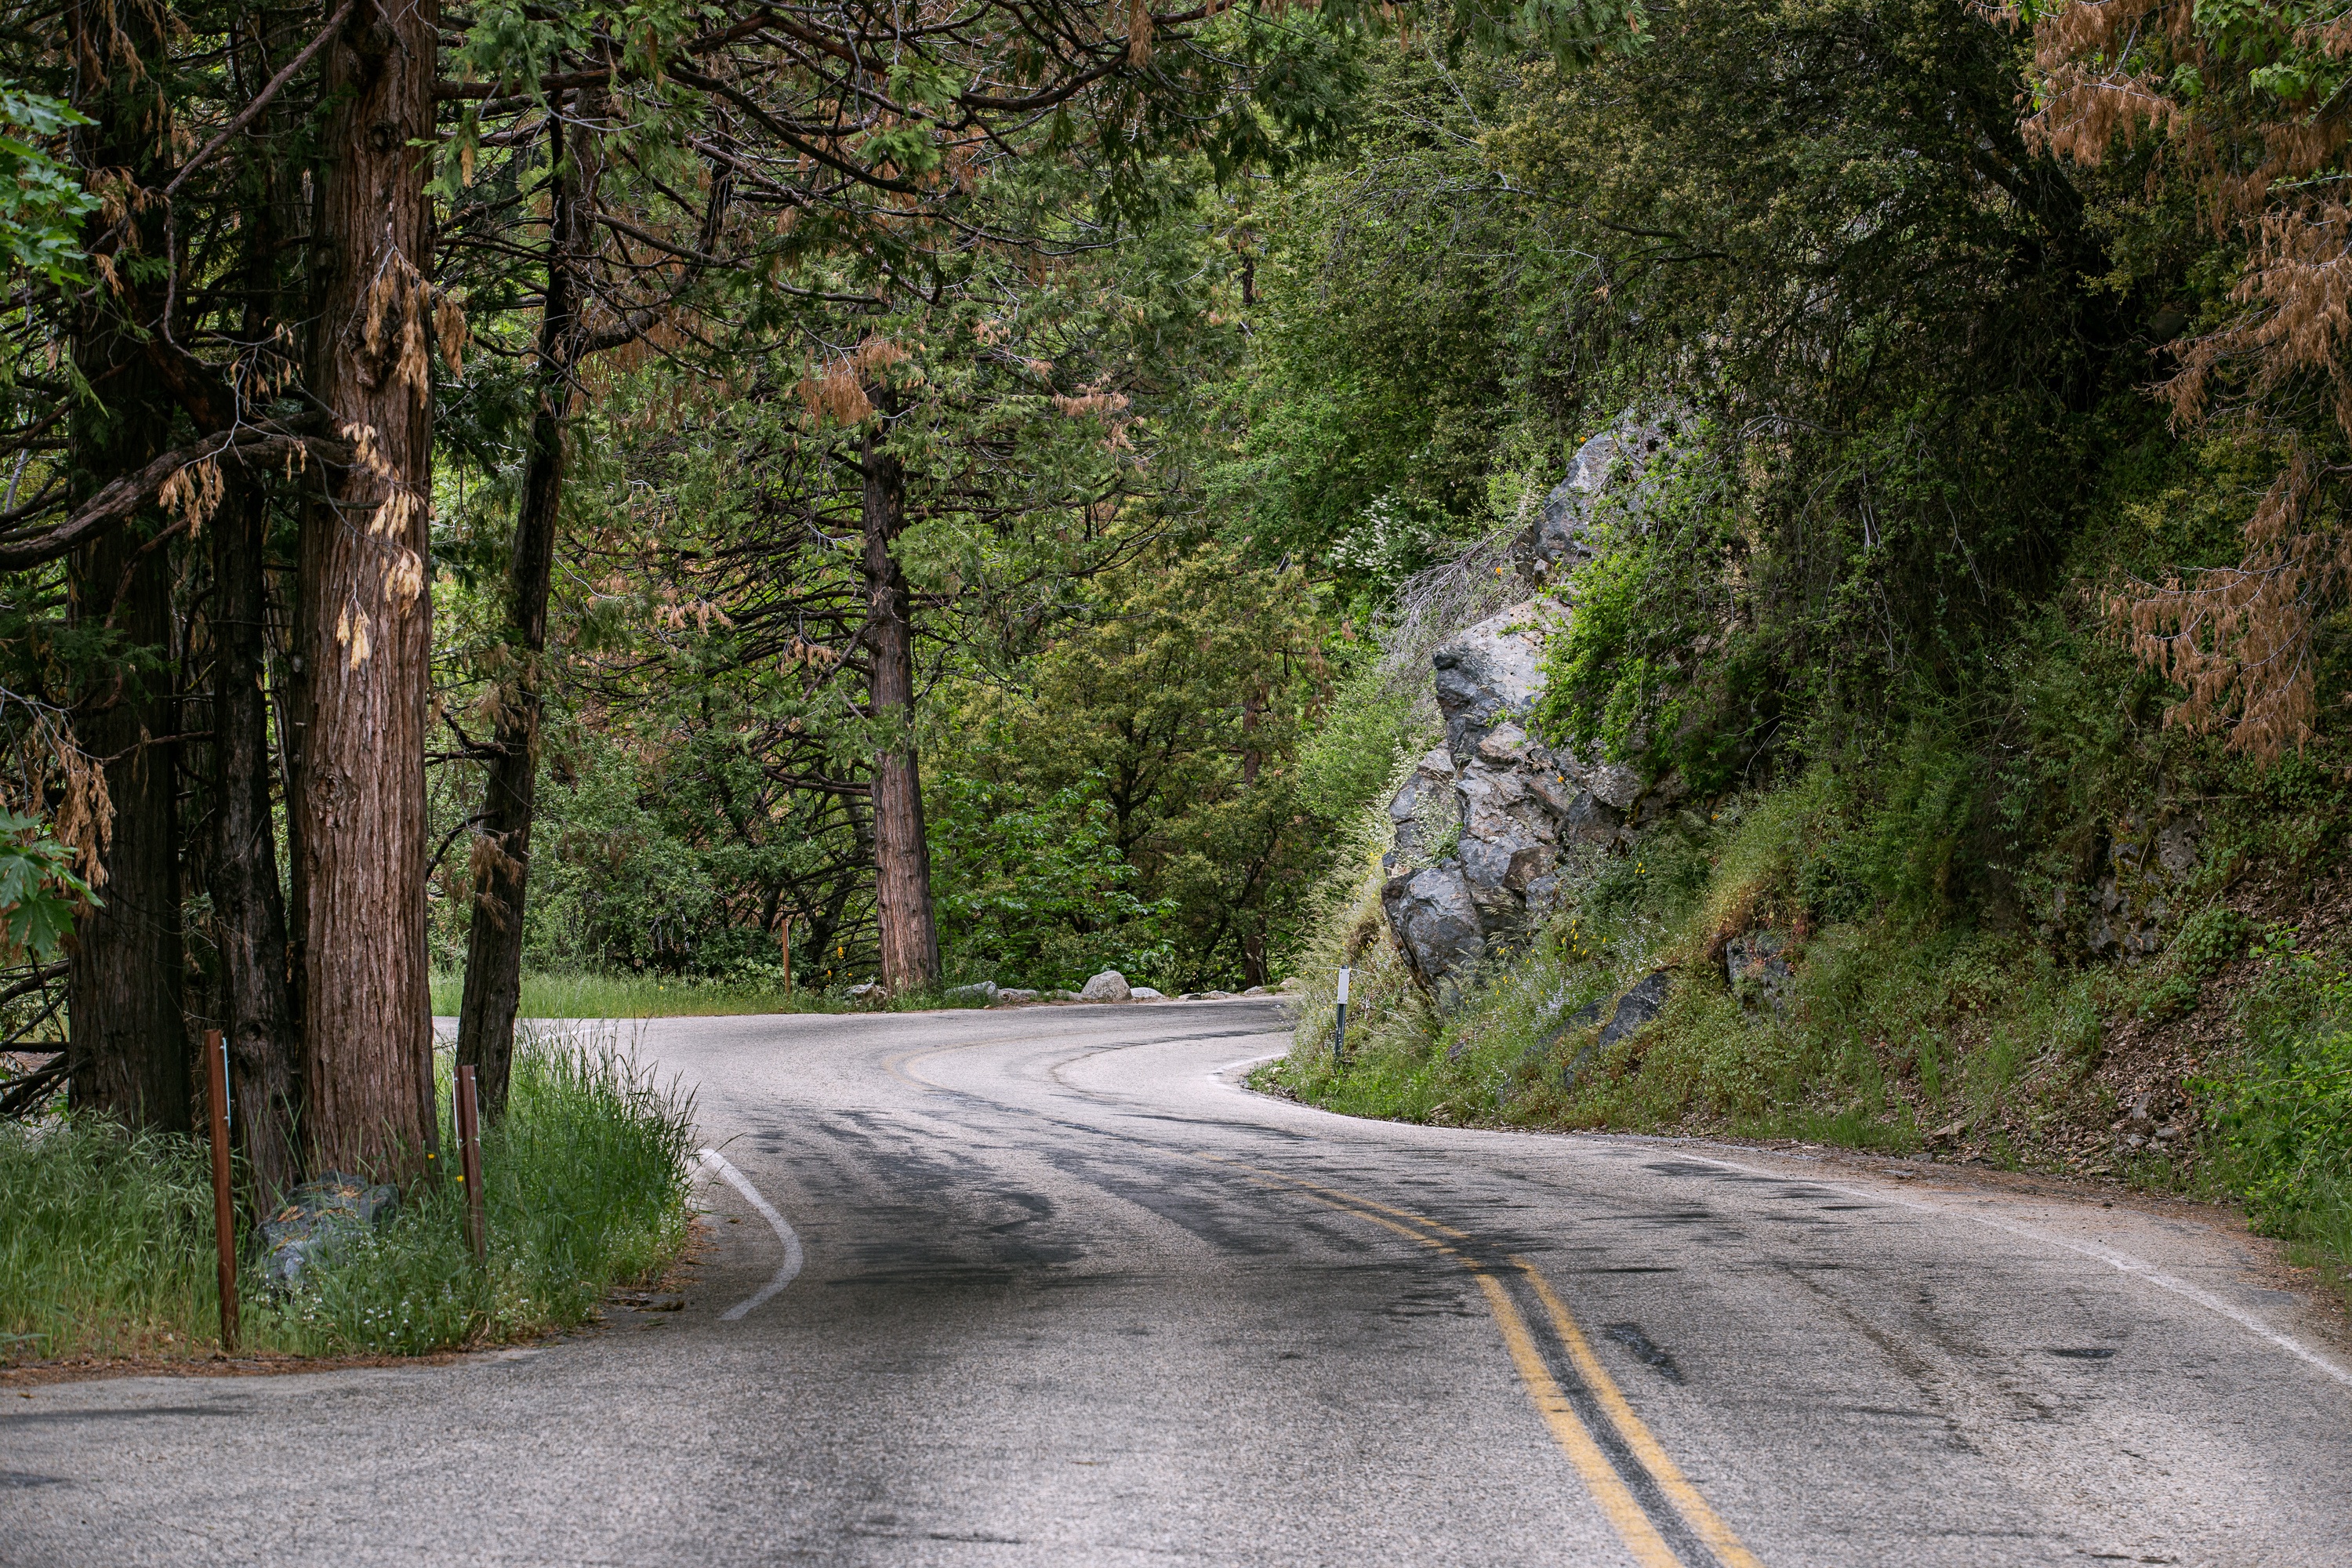
tree, nature, forest, wilderness, plant, road, trail, leaf, autumn, soil, infrastructure, woodland, habitat, rural area, natural environment, woody plant, nonbuilding structure